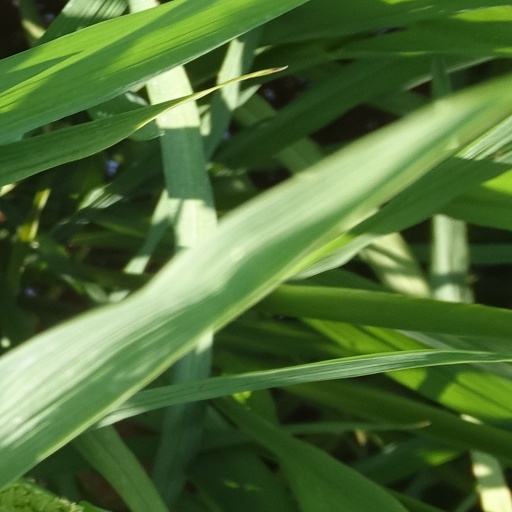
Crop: rice